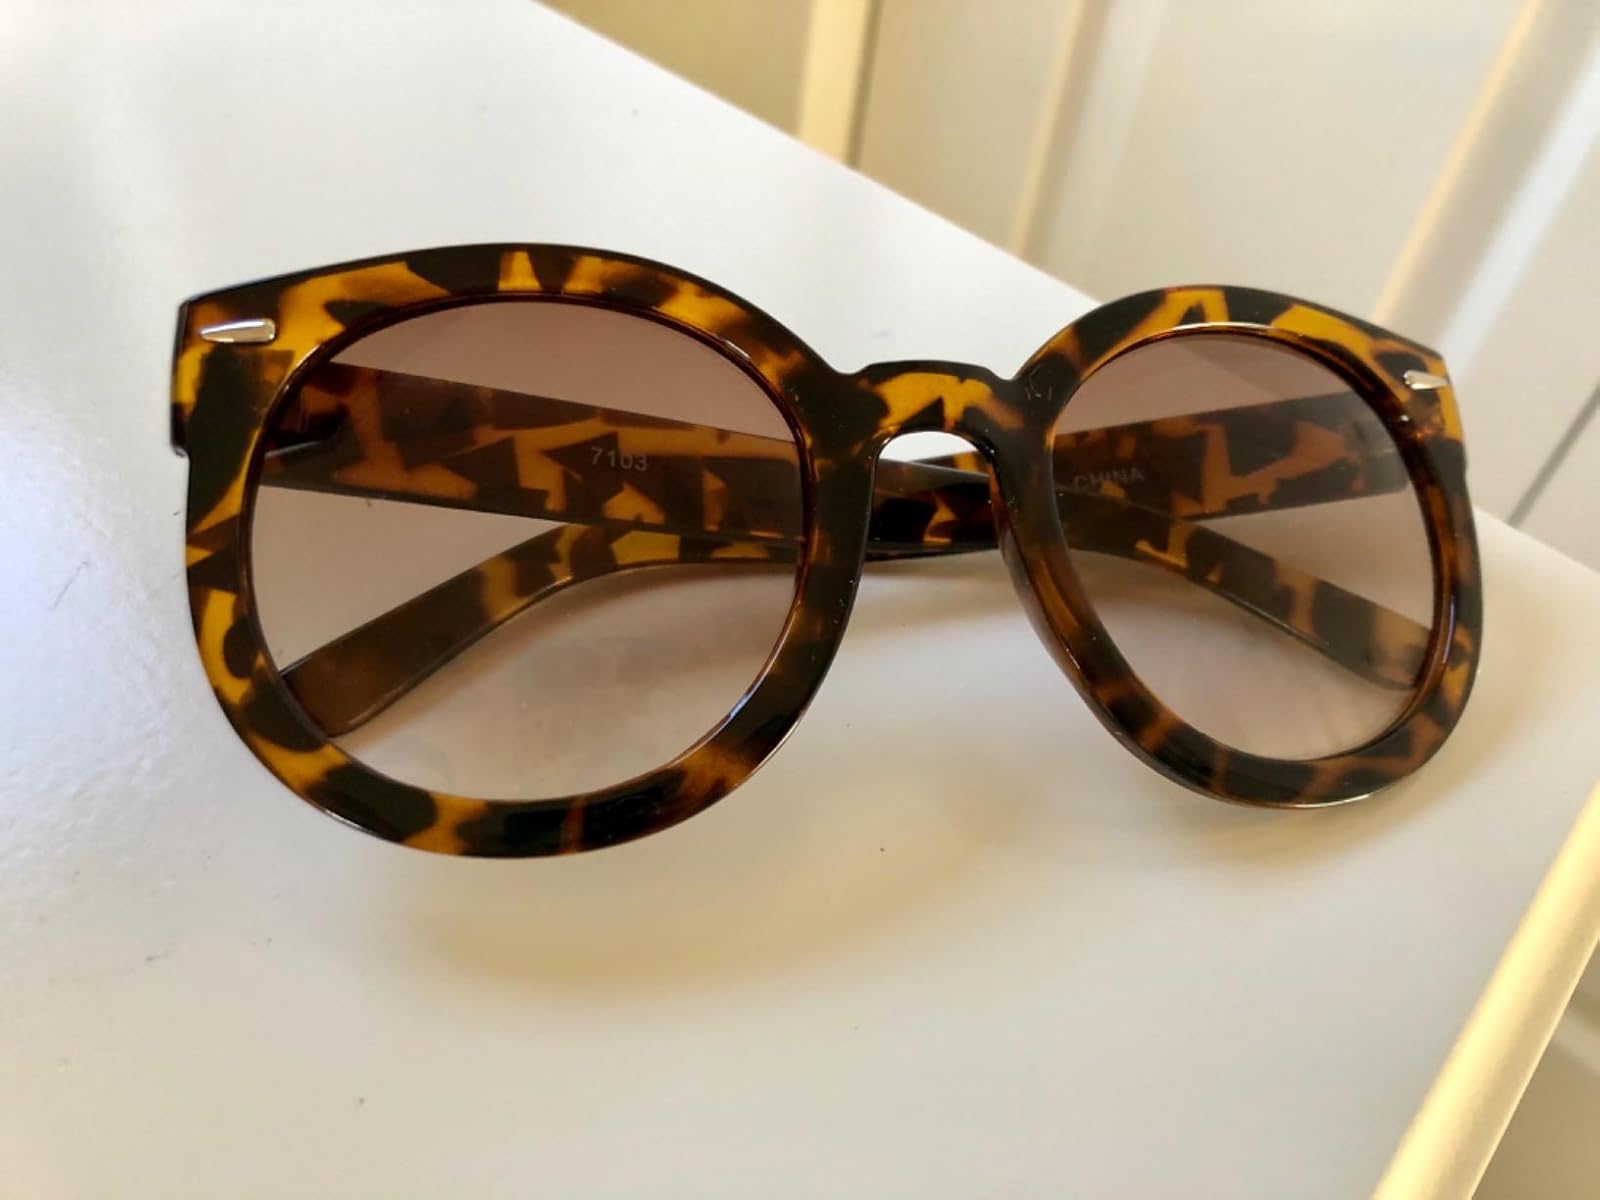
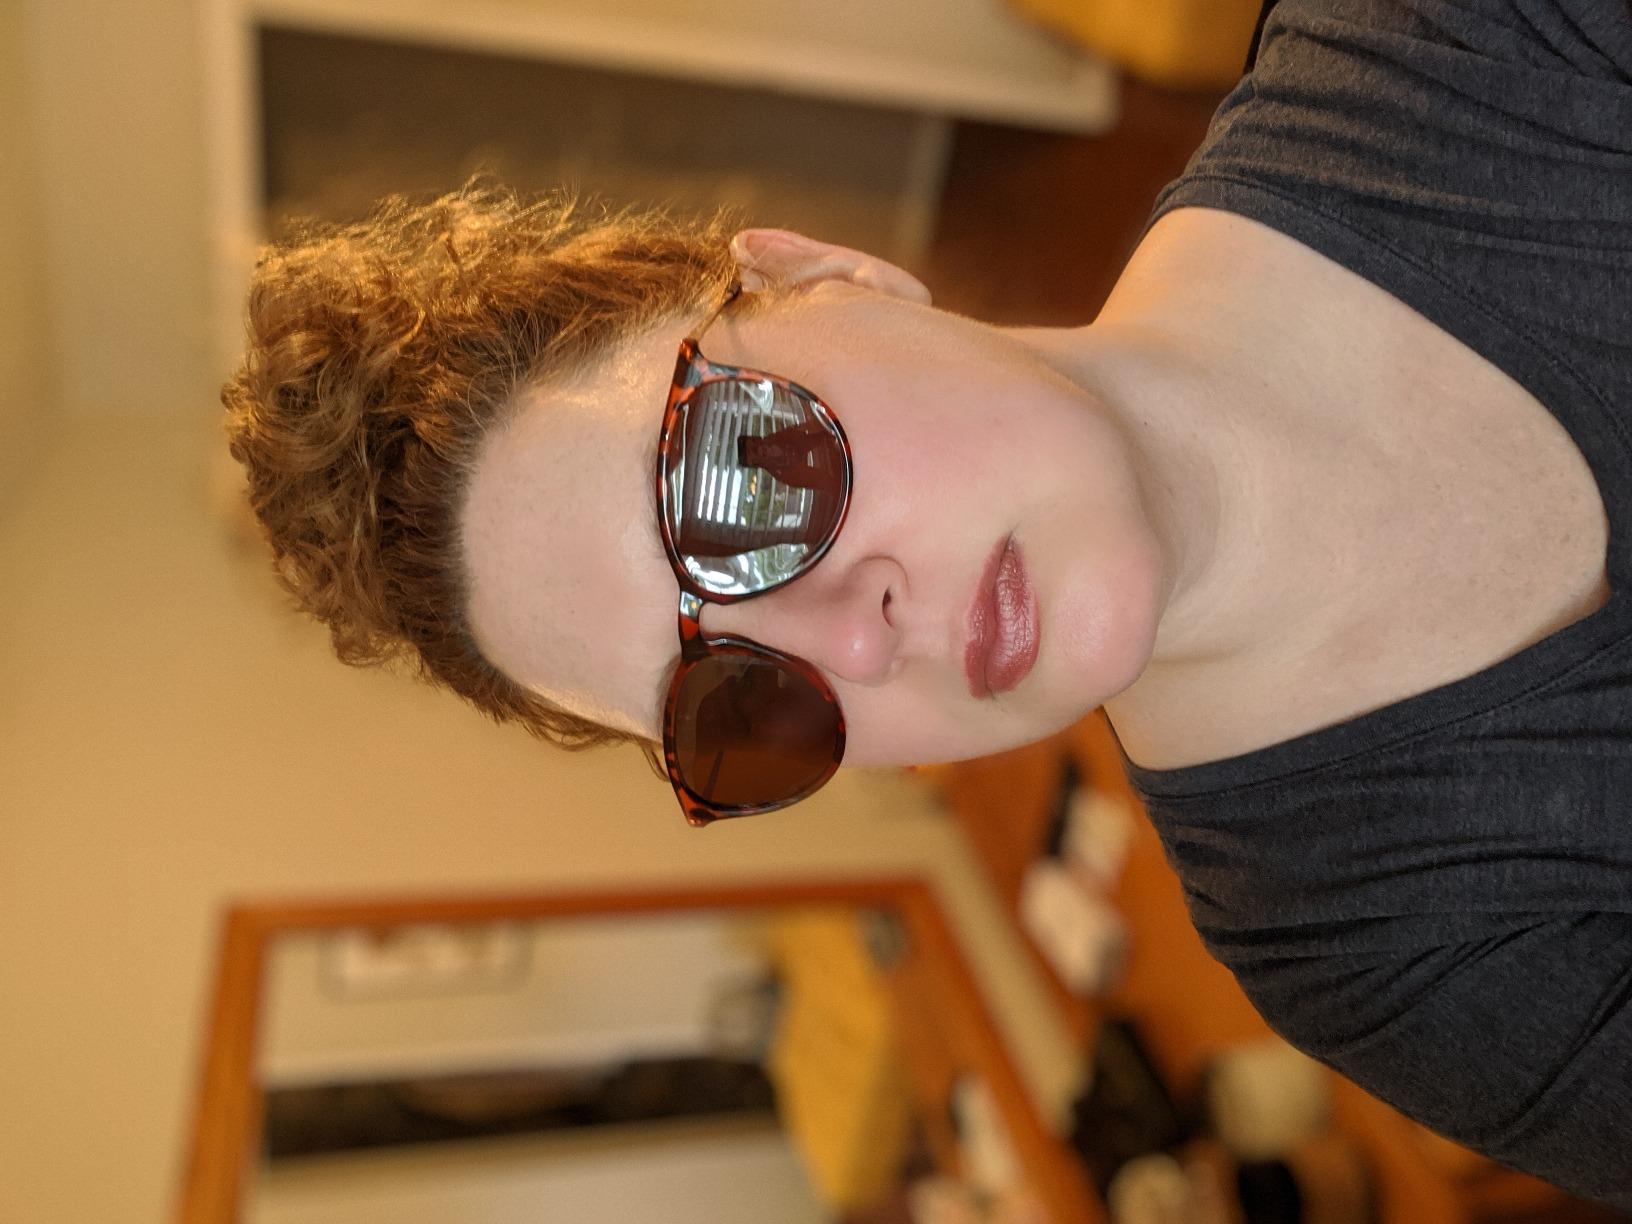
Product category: accessories_sunglasses
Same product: no